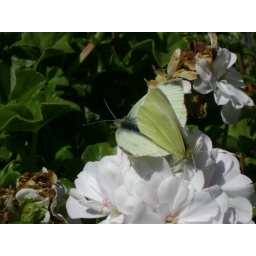
2 butterflies in flowers - Birds eye view